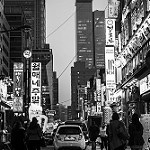
Label: B & W